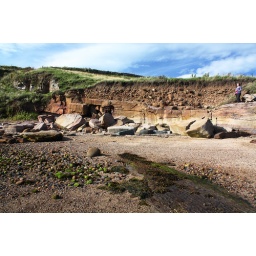
Raised beach above rock beds on the upper shore, near Cailpie.